Hendrikus DuBois House

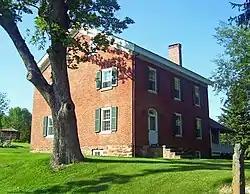
House in 2007

The Hendrikus DuBois House is located on Albany Post Road near the line between the towns of Gardiner and New Paltz in Ulster County, New York, United States, an area once known as Libertyville.